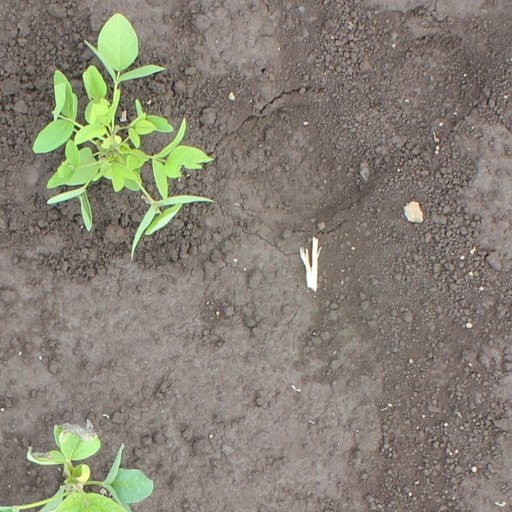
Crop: soybean